John Luther (MP)

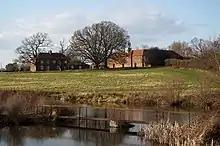
Great Myles today

He was elected a member of the Parliament of Great Britain for Essex from 13 December 1763 to 1784. A Whig, he left his wife in 1764 and went to Paris at the time when the government was pursuing John Wilkes. Richard Watson persuaded him to return and be reconciled with his wife and family.